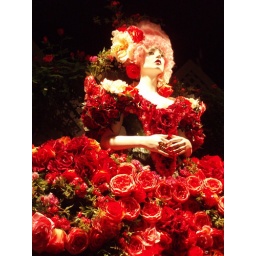
As seen in Macy's flower show window